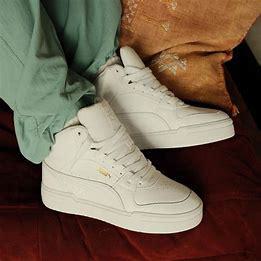
Brand: Puma
Model: Ca Pro